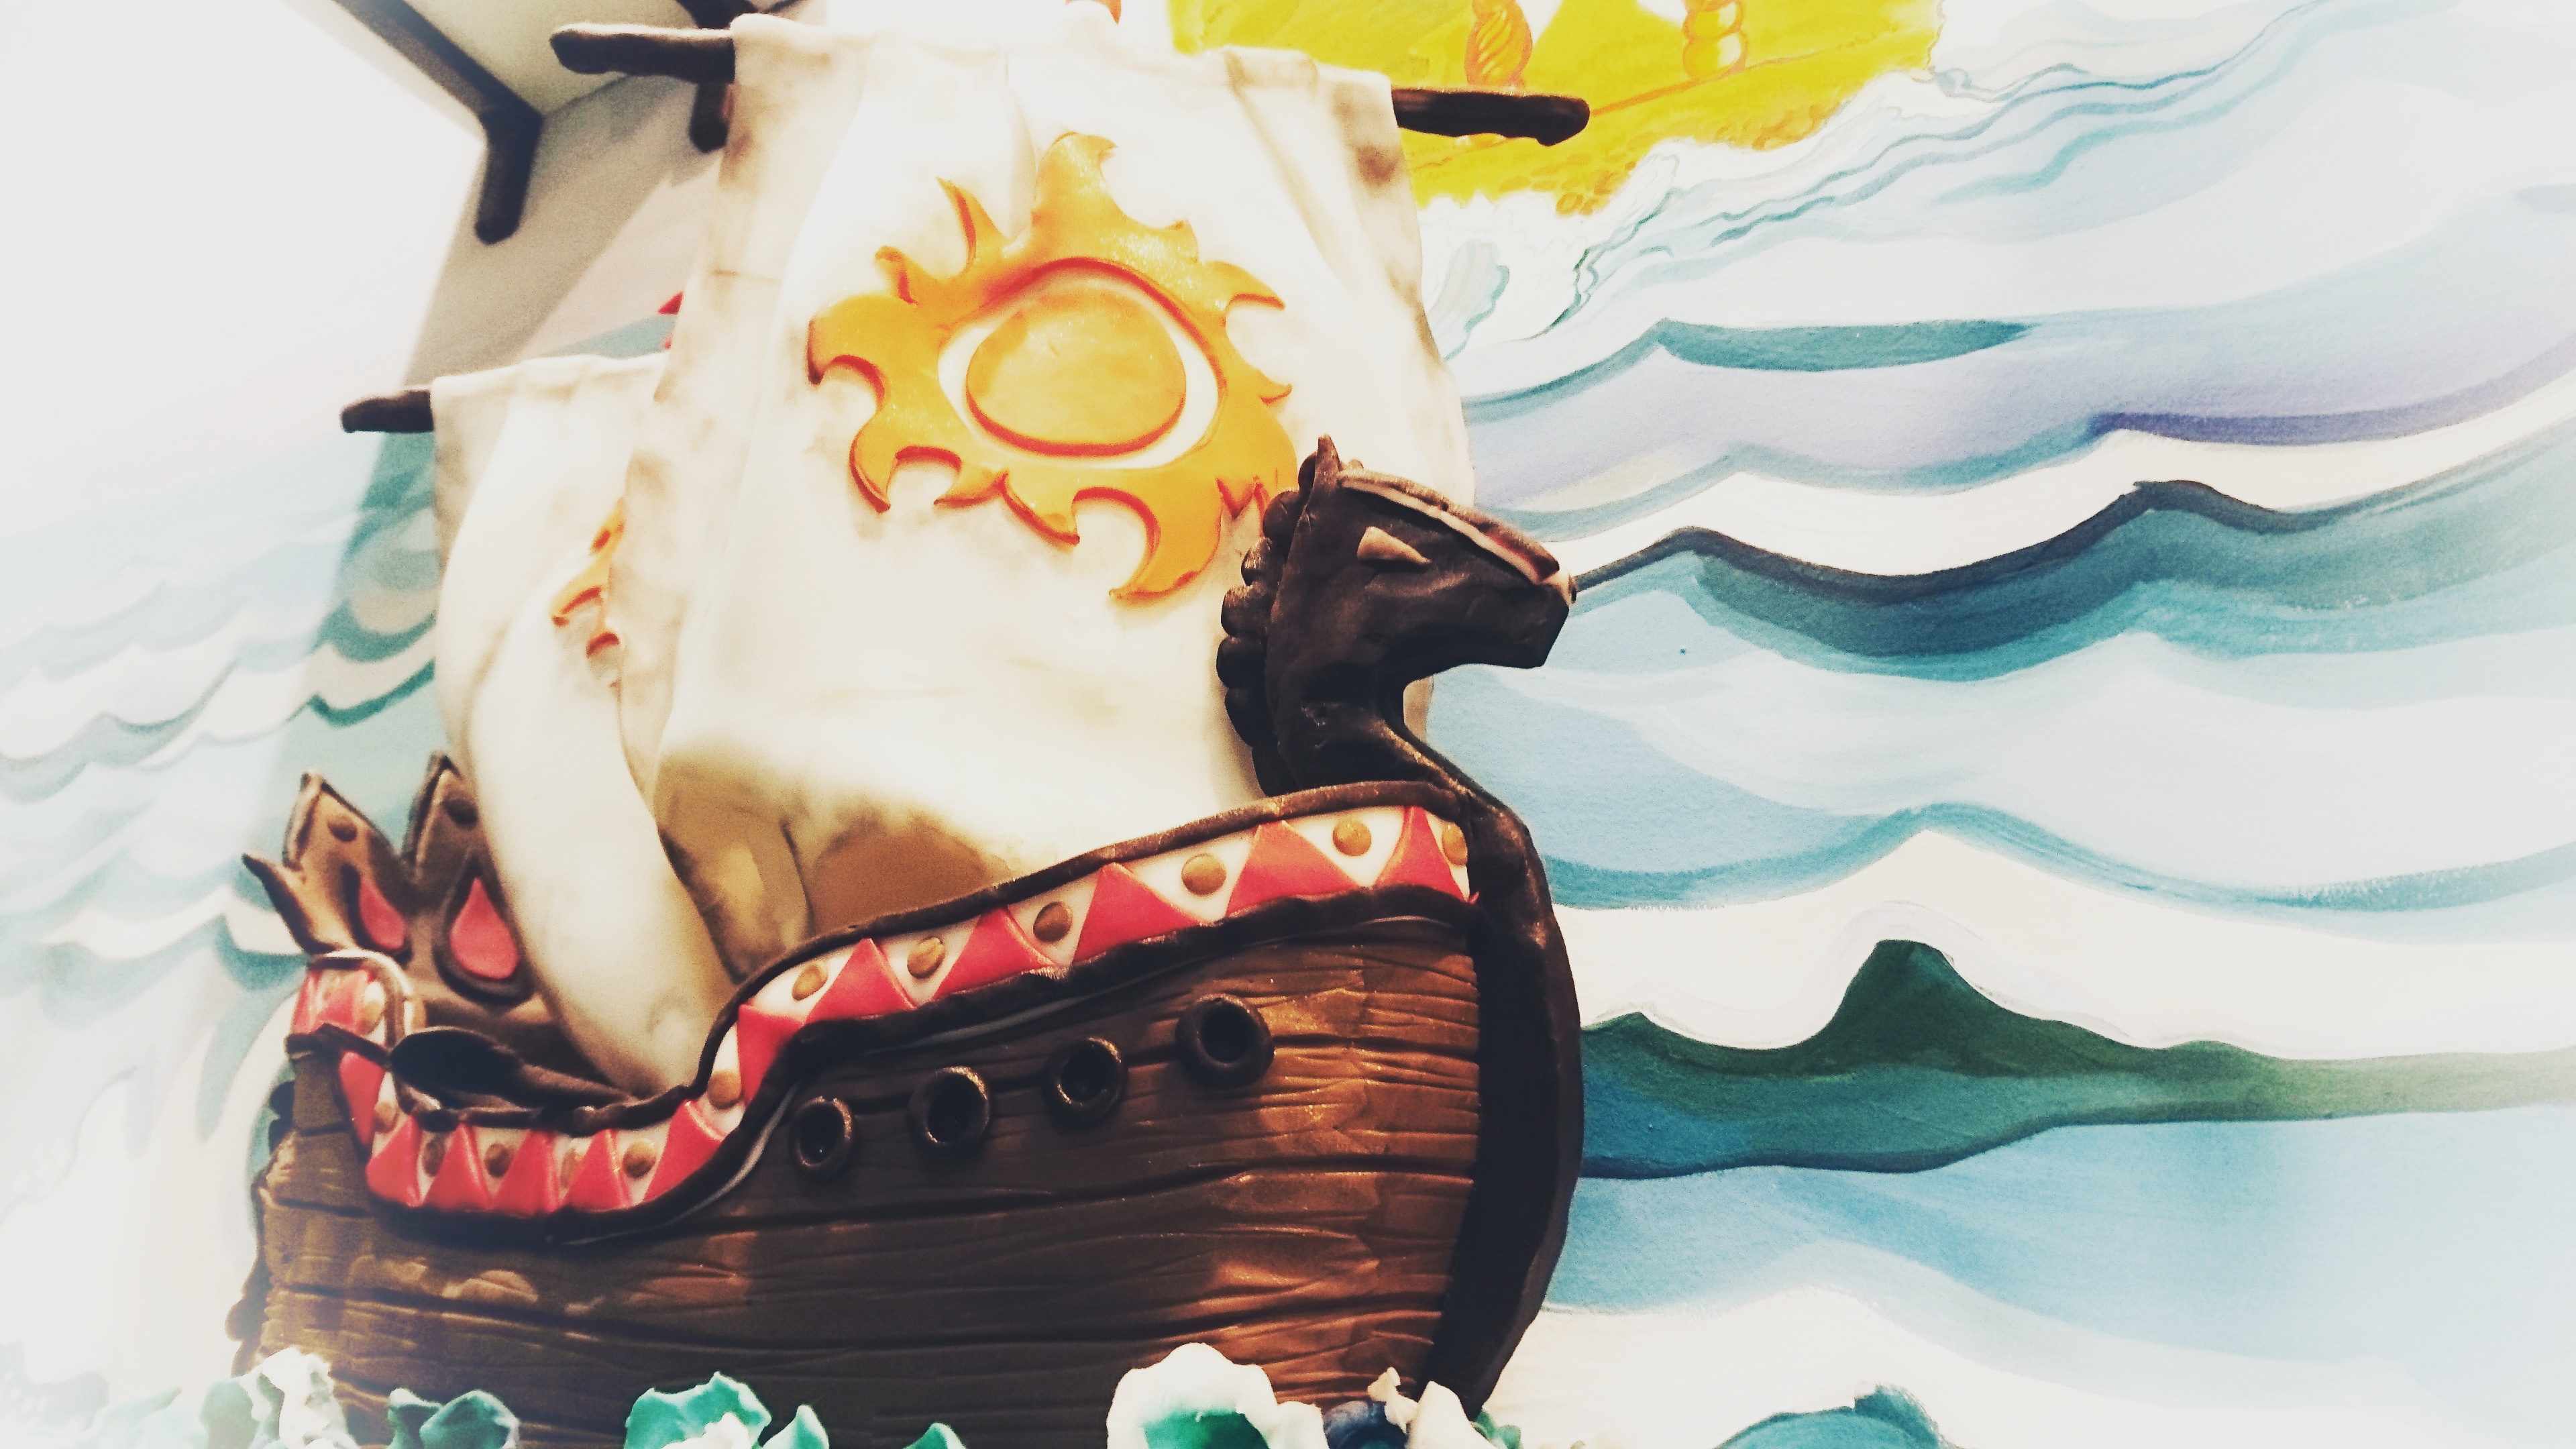
ship, chocolate, wave, sun, rook, white, sails, art, illustration, graphic design, graphics